Al-Hakim Mosque

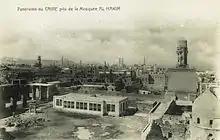

In 1303, during the Mamluk period, the mosque was severely damaged by an earthquake and was subsequently restored by Sultan Baybars II al-Jashankir. By that time, the mosque was also being used to teach Islamic law from the four Sunni "maddhabs". In 1360, the mosque was restored again by Sultan Hasan. In the 15th century, a merchant sponsored the construction of a third minaret for the mosque, though this minaret has not been preserved.